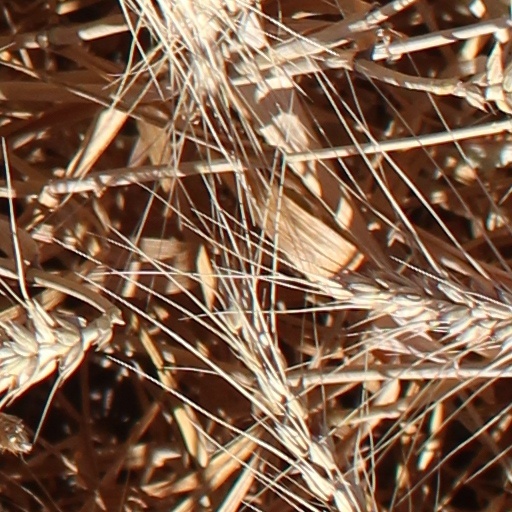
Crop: wheat